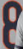
Number: 8